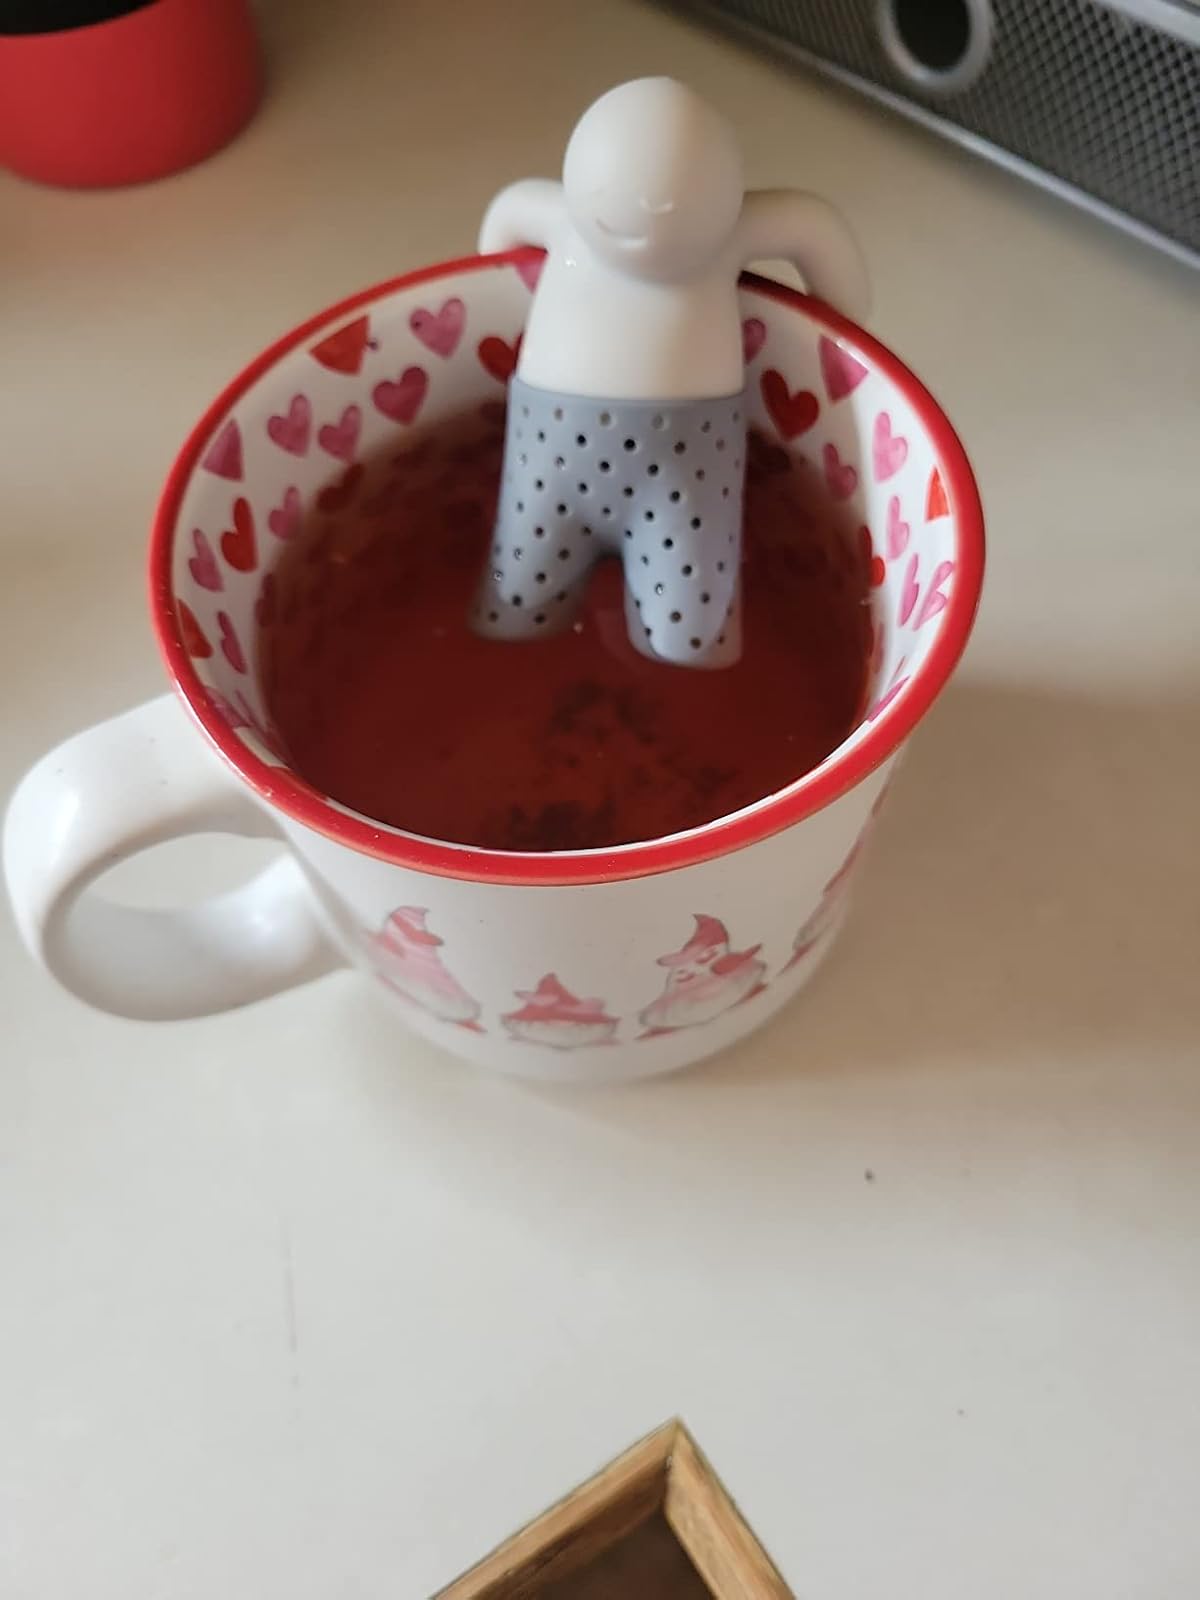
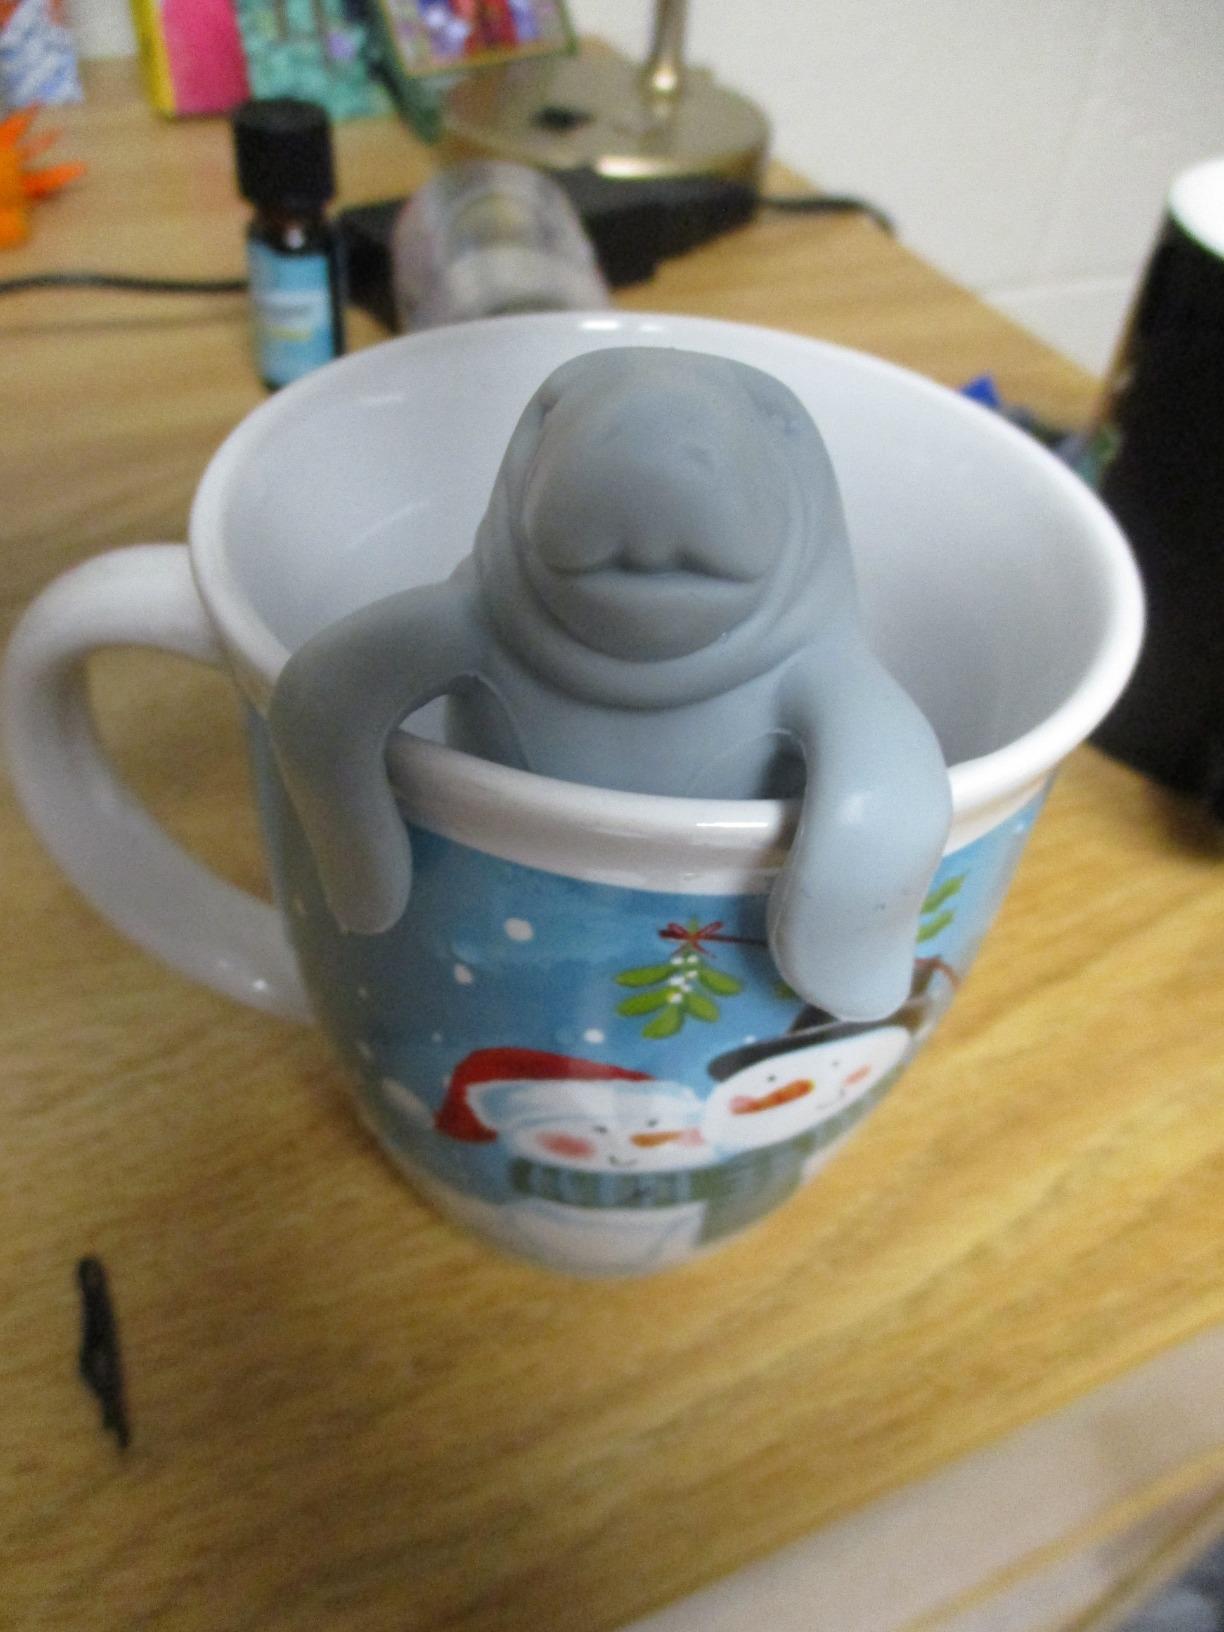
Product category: items_tea
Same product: no